Mark Catesby

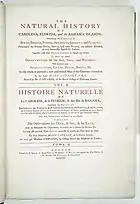
Title page, volume two, second edition of Catesby's "The Natural History of Carolina, Florida and the Bahama Islands", London, 1754

Catesby had collected seeds and botanical specimens in Virginia and Jamaica. He sent the pressed specimens to Dr. Samuel Dale of Braintree in Essex, and gave seeds to a Hoxton nurseryman Thomas Fairchild as well as to Dale and to the Bishop of London, Dr Henry Compton. Plants from Virginia, raised from Catesby's seeds, made his name known to gardeners and scientists in England, and in 1722 he was recommended by William Sherard to undertake a plant-collecting expedition to Carolina on behalf of certain members of the Royal Society. From May 1722, Catesby was based in Charleston, South Carolina, and travelled to other parts of that colony, collecting plants and animals. He sent preserved specimens to Hans Sloane and to William Sherard, and seeds to various contacts including Sherard and Peter Collinson. Consequently, Catesby was responsible for introducing such plants as "Catalpa bignonioides" and the eponymous "Catesbaea spinosa" (lilythorn) to cultivation in Europe. Catesby returned to England in 1726.